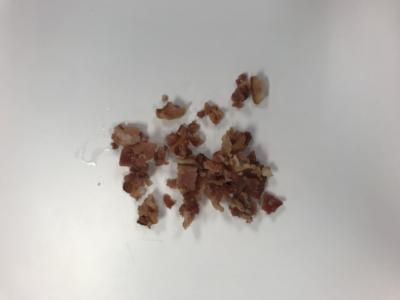
Label: generalcompost